Sports Day (Japan)

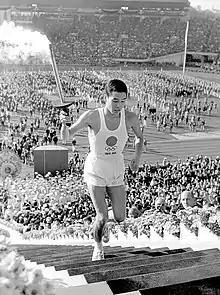
Sports Day was established since the opening ceremony of the Tokyo Olympics was held in 1964

The first Health and Sports Day was held on October 10, 1966, two years after the 1964 Summer Olympics. October was chosen for the unusually late Summer Olympics to avoid the Japanese rainy season, and Health and Sports Day continues to be one of the fairest days of the year.